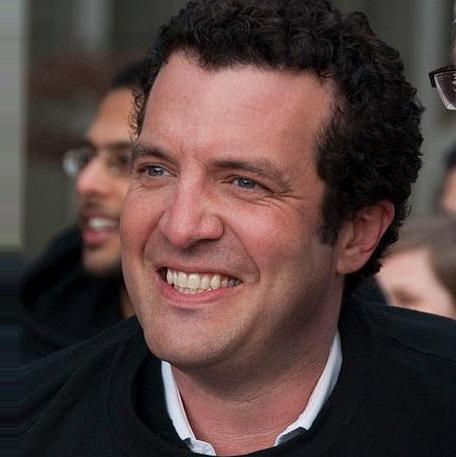
Age: 40